Social thriller

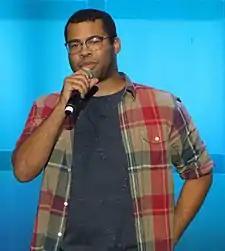
Director and comedian Jordan Peele performing in 2012

Broadly categorized as a horror film, director Jordan Peele stated that his directorial debut, "Get Out", was part of a lineage of social thrillers, meaning that whatever scary things manifest onscreen, society is actually the true evil. In a February 2017 interview, Peele told the "Chicago Tribune", "I define 'social thriller' as thriller/horror movies where the ultimate villain is society."